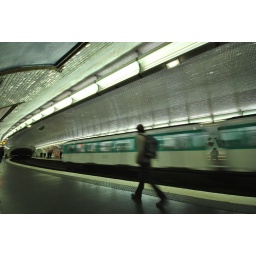
A man is challenging a train in the Paris Metro...a guy is sitting and judging on the other side!